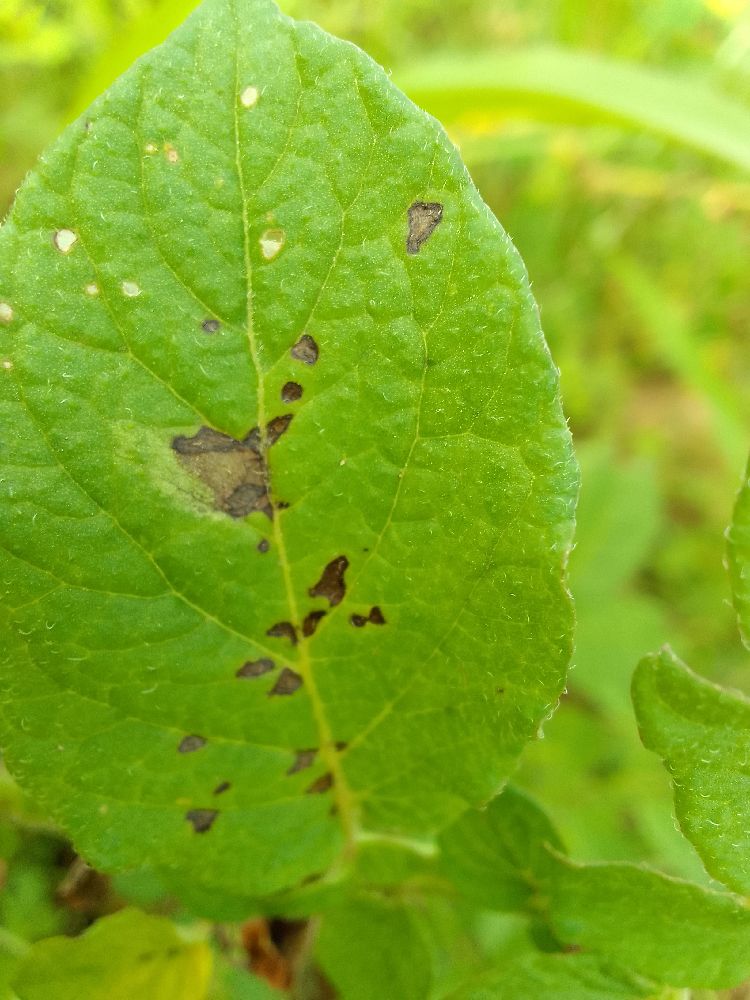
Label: Early blight